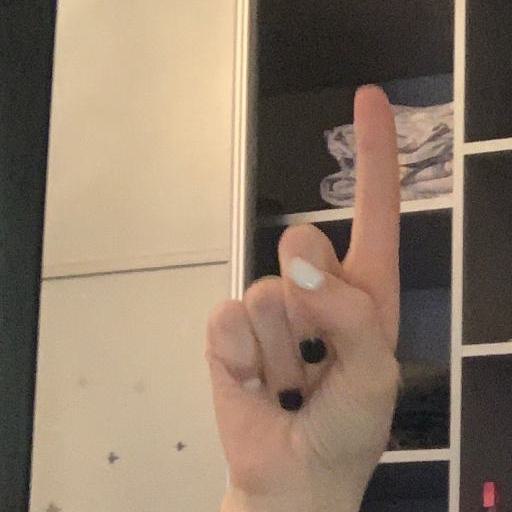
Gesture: one